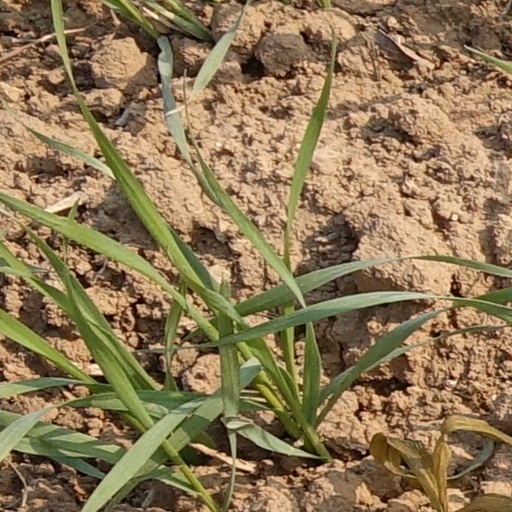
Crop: wheat